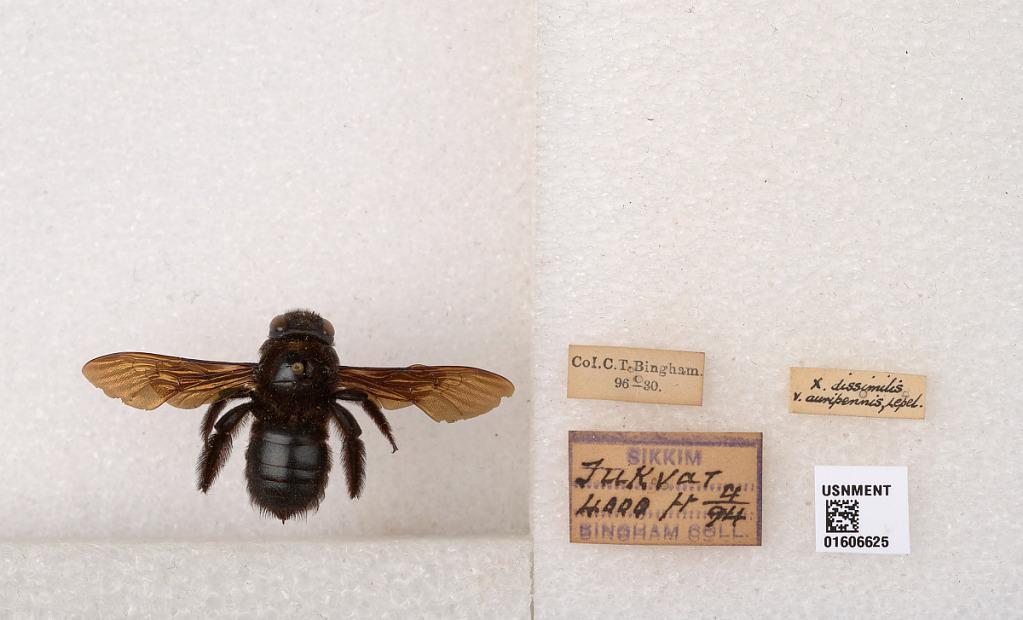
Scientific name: Xylocopa (Biluna) auripennis auripennis Lepeletier
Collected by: C. Bingham
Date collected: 1994-4-1
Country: India
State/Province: Sikkim
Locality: Tukvar
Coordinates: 27.0921, 88.26